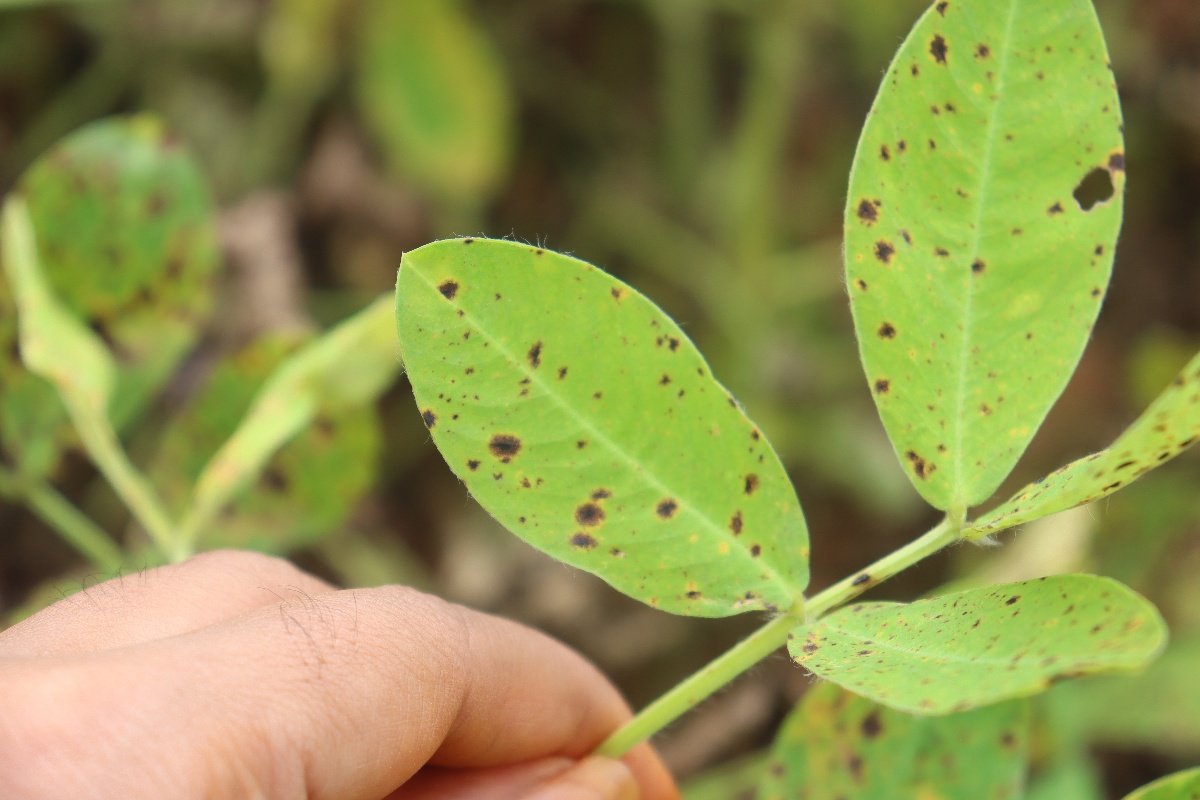
Label: late leaf spot